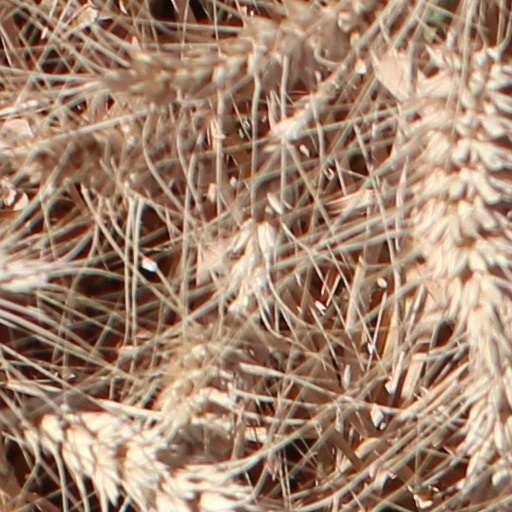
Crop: wheat